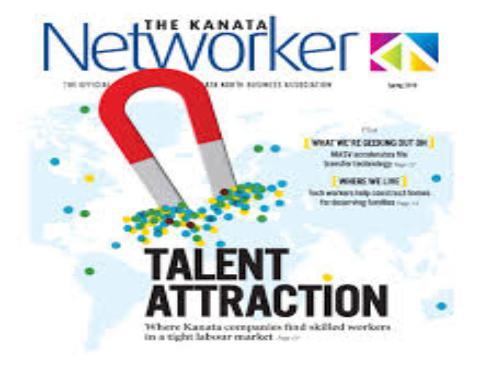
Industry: Others